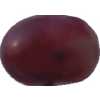
Label: pink_grape